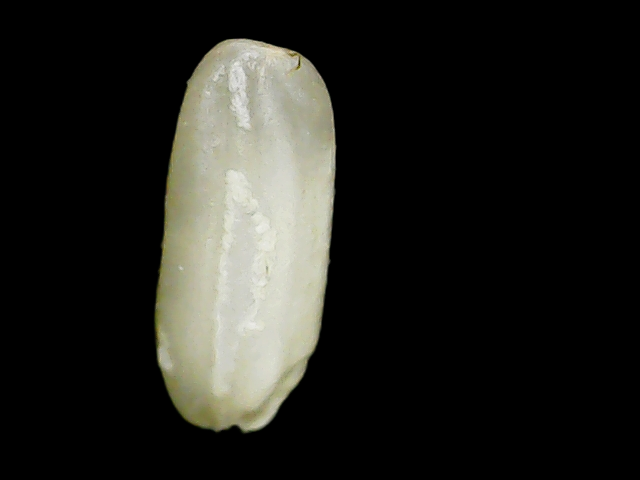
Rice variety: Binadhan24